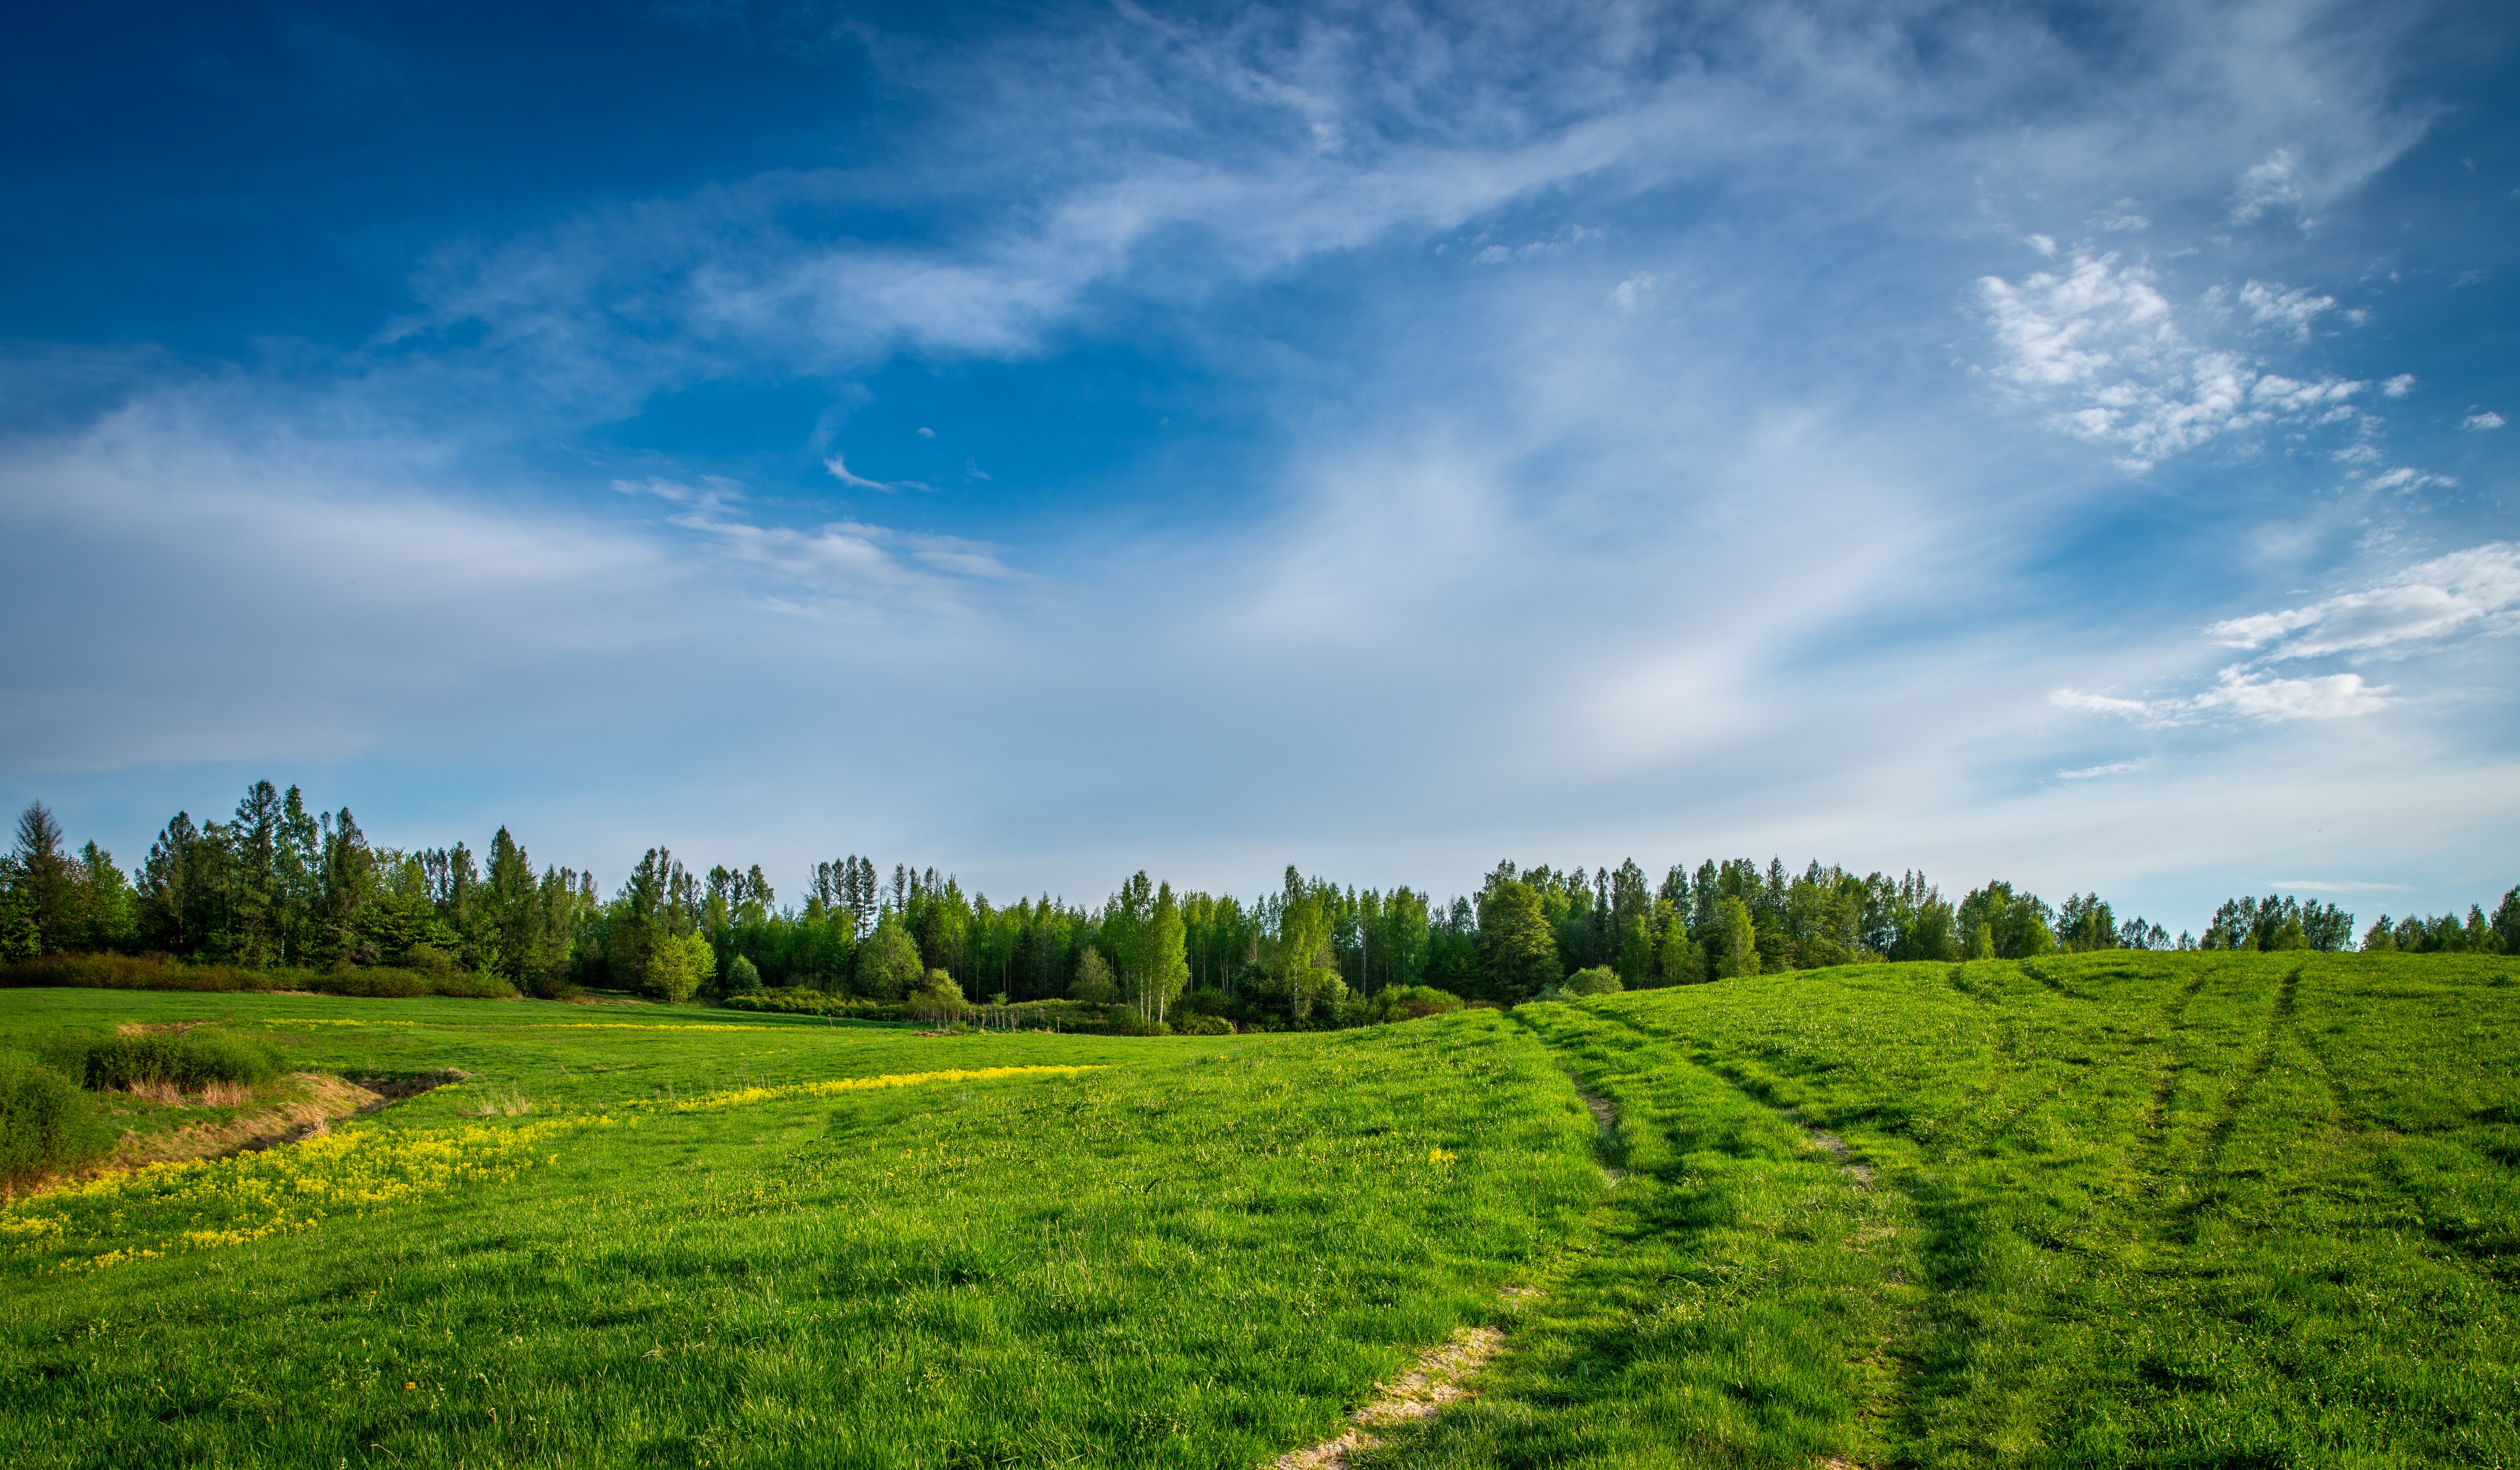
sky, green, natural landscape, nature, grassland, field, pasture, cloud, natural environment, blue, meadow, grass, tree, daytime, hill, rural area, horizon, land lot, landscape, grass family, plain, spring, sunlight, prairie, plant, woody plant, atmosphere, farm, summer, hill station, photography, forest, meteorological phenomenon, plantation, crop, mountain, cumulus, agriculture, landscaping, road, lawn